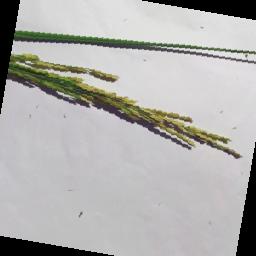
Label: Rice___Neck_Blast